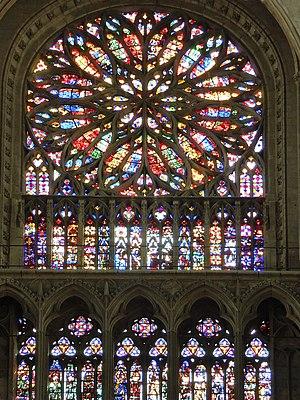
La rose du transept sud (fin XVe-début XVIe siècle), attribuée à Pierre Tarissel, et le triforium de la cathédrale Notre Dame d'Amiens.